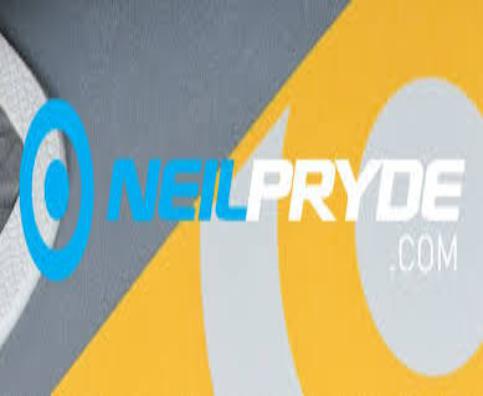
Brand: neil pryde-1
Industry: Sports